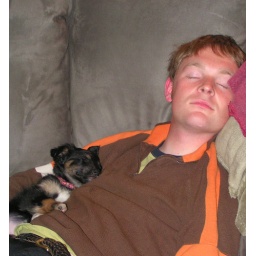
Bored by the TV show and always hogging the cute pets